Blood Meridian

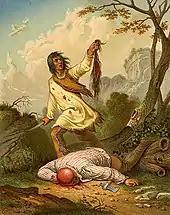
Scalping lithograph circa 1850s

A major theme is the warlike nature of man. Critic Harold Bloom praised "Blood Meridian" as one of the best 20th century American novels, "worthy of Herman Melville's "Moby-Dick"," but admitted that his "first two attempts to read through "Blood Meridian" failed, because [he] flinched from the overwhelming carnage."